Reformed Theological Review

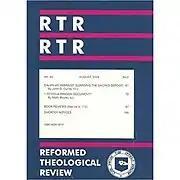
The 1989 cover of RTR

In 1996, upon Peterson's move to London to take up the Principalship of Oak Hill Theological College, the then Principal of Moore, Peter Jensen, became an editor alongside Harman. Harman continued as editor until the end of 2013, when he was appointed an Editor Emeritus. Jensen, later the Archbishop of Sydney, continued as a co-editor until the end of 2018, when he was appointed an Editor Emeritus.